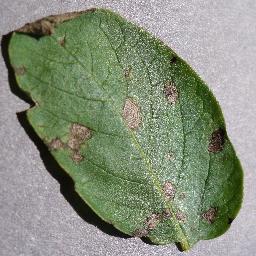
Label: Potato___Early_blight